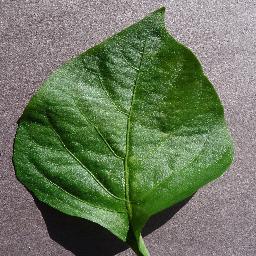
Label: Pepper,_bell___healthy